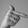
ASL letter: T